Education in California

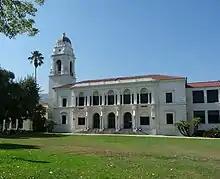
Monrovia High School, founded in 1893, in Monrovia.

Many public school facilities throughout California are in various stages of disrepair. In a report to the public, the federal government noted that 75% of California schools, 13,096 in total, were in need of renovation and modernization. Furthermore, the renovations and modernizations needed were required to elevate the schools standing/rating to "good". In a 2007 financial analysis report, published by the U.S. General Accounting Office, it was estimated that it would cost $112 billion to bring all K–12 public school buildings in line with building codes.